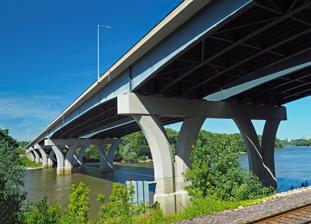
Building: Lexington Bridge (Mississippi River)
Country: United States of America
Year built: 2004
For other uses, see Lexington Bridge (disambiguation) . Bridge in St. Paul, Minnesota Lexington Bridge The Lexington Bridge viewed from the south Coordinates 44°54′16″N 93°08′20″W / 44.90444°N 93.13889°W / 44.90444; -93.13889 Carries I-35E Crosses Mississippi River Locale St. Paul, Minnesota Maintained by Minnesota Department of Transportation ID number 62912 Characteristics Design Plate girder bridge Total length 1406 feet (428.6 m) Width 110 feet (33.6 m) Clearance below 61 feet (18.5 m) History Opened 2004 Statistics Daily traffic 81000 Location Lexington Bridge is a plate girder bridge that spans the Mississippi River between Saint Paul and Lilydale, Minnesota , United States.  It was built in 2004 by the Minnesota Department of Transportation . The original Lexington Bridge was built in 1965 as part of the proposed construction of Interstate 35E .  However, the bridge did not see much use for a while, because I-35E was not completed between Lilydale and Burnsville until the mid-1980s.  Construction of I-35E between Minnesota State Highway 5 , just north of the bridge, and Interstate 94 in downtown St. Paul was not finished until the early 1990s.  The increase in traffic caused the old bridge to deteriorate faster than expected.  As a result of deterioration, and a need to carry more traffic, the old bridge was replaced.  The staging of this construction project was notable for keeping four lanes of traffic open during the process.  A new span was built on the west side of the bridge, and then traffic was detoured to the new southbound span and the old southbound span.  The old northbound span was demolished, and a new northbound span was built.  When this was completed, the old southbound span was demolished, and the inner two lanes of the new bridge were completed. The bridge has an anti-icing system that sprays potassium acetate onto the bridge surface to prevent frost and ice formation in inclement weather.  This is part of a test to see if measured application of chemicals can prolong the life of a structure, as compared to the usual liberal application of sodium chloride salt. See also List of crossings of the Upper Mississippi River References Weeks, John (2005). "Lexington Bridge, St. Paul, MN" . The Bridges Of Minneapolis And St. Paul . "National Bridge Inventory" . 2006 . "Work Begins Tomorrow on New Anti-icing System on Interstate 35E Lexington Bridge Spanning the Mississippi River in St. Paul" . Minnesota Department of Transportation. 2005. Crossings of the Mississippi River Upstream Fort Road Bridge Lexington Bridge Downstream Omaha Road Bridge Number 15